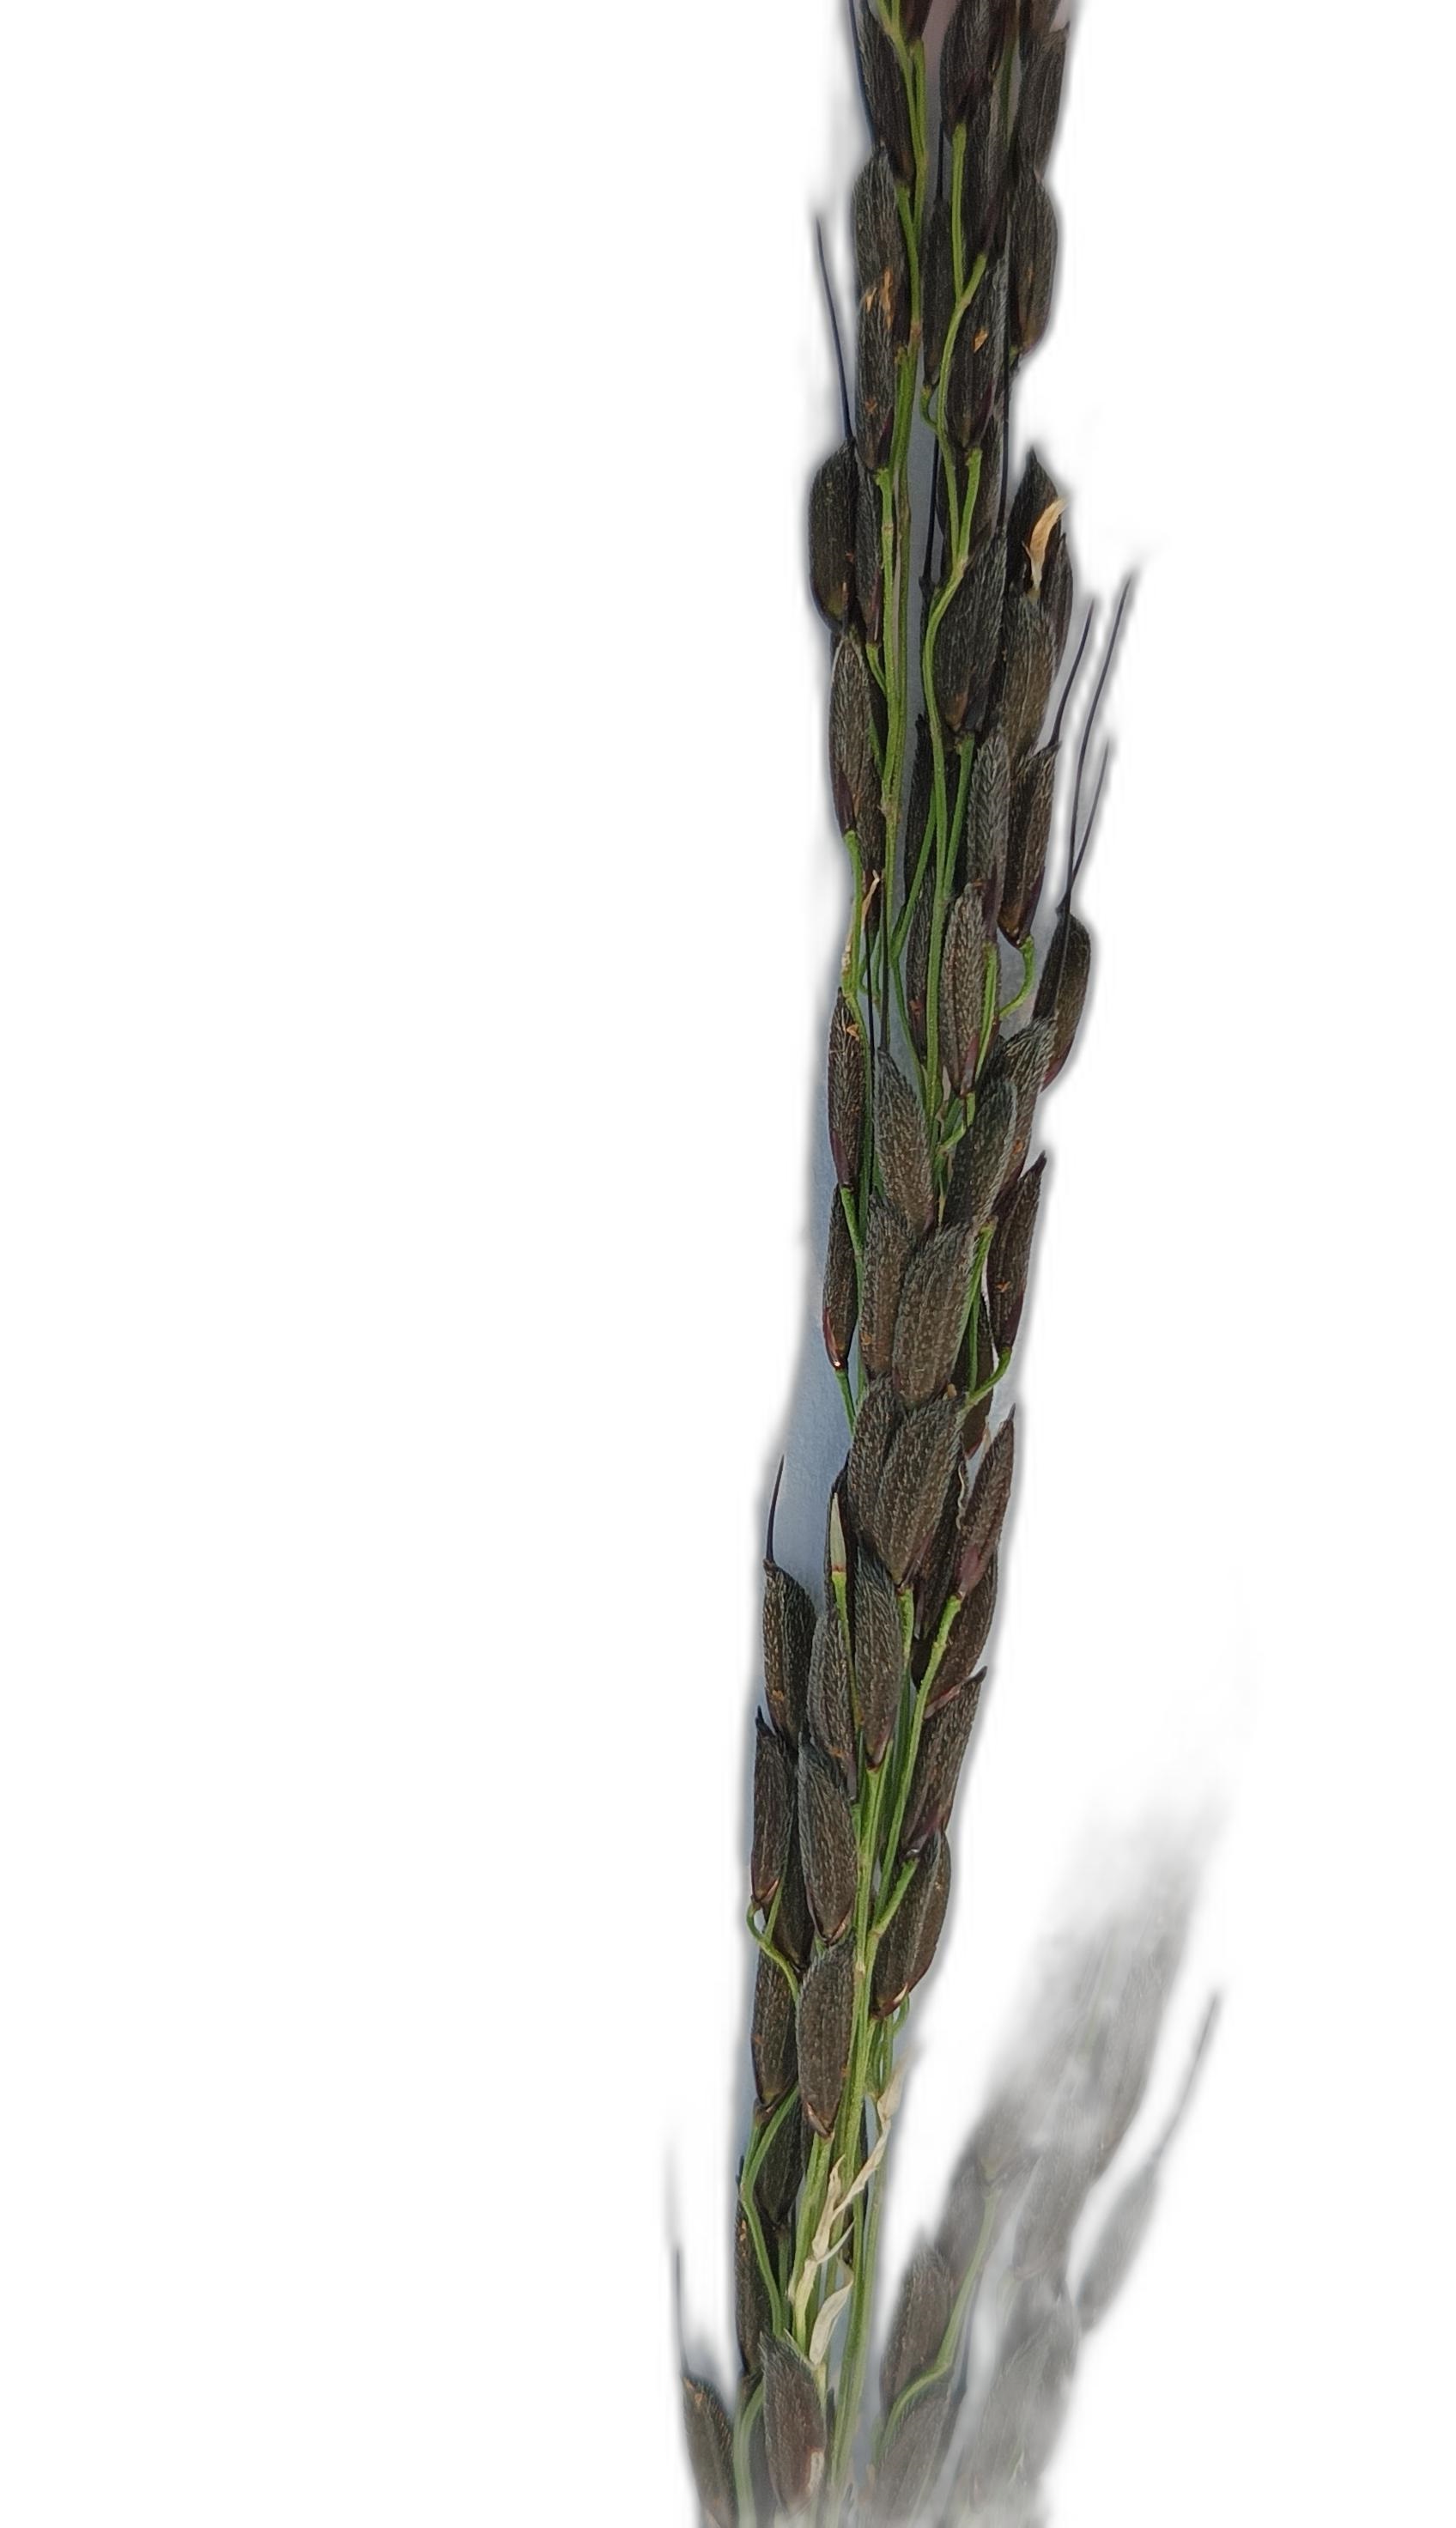
Label: Rice